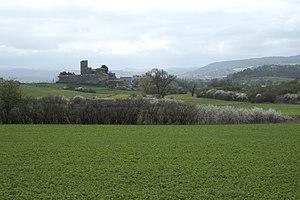
Beaumont est une commune française située dans le département de la Haute-Loire, en région Auvergne-Rhône-Alpes.